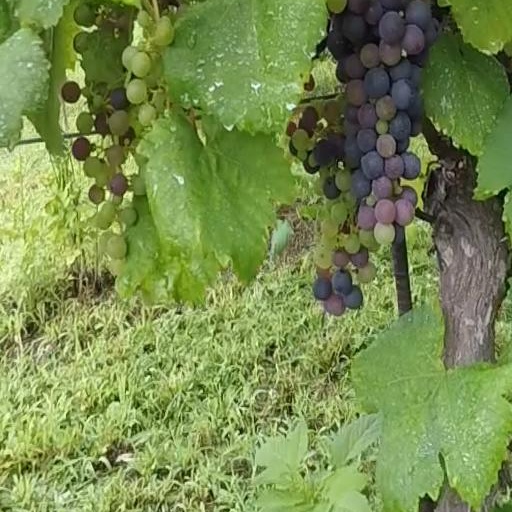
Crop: grape